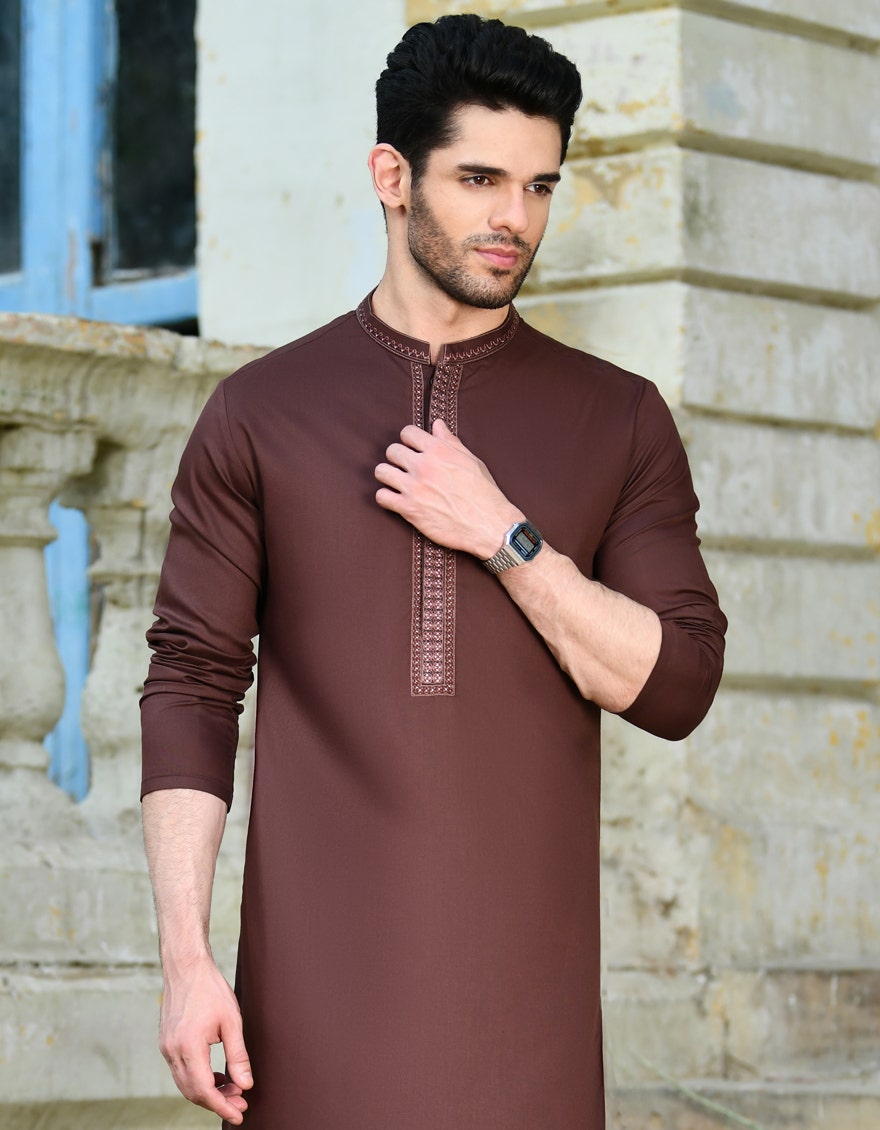
brown mohammed kurta